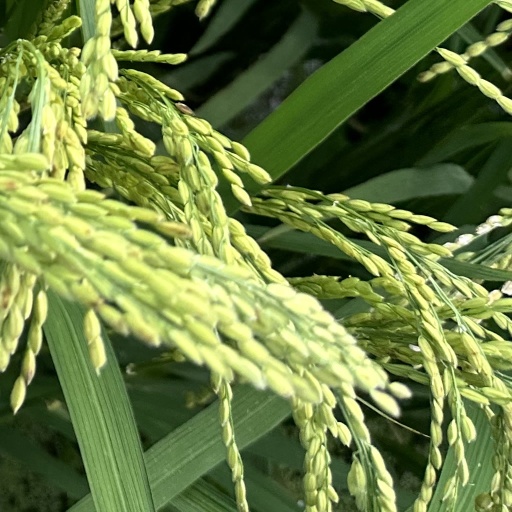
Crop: rice